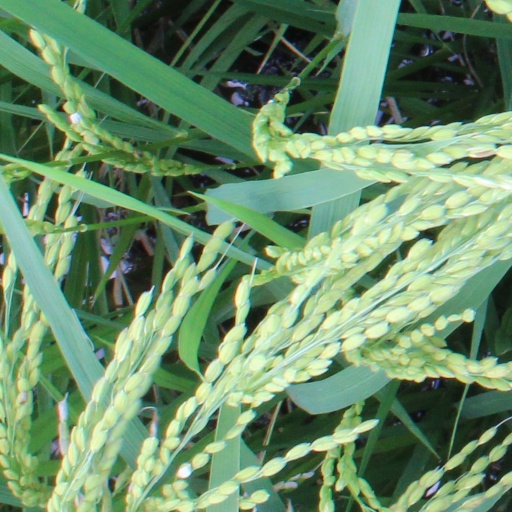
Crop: rice